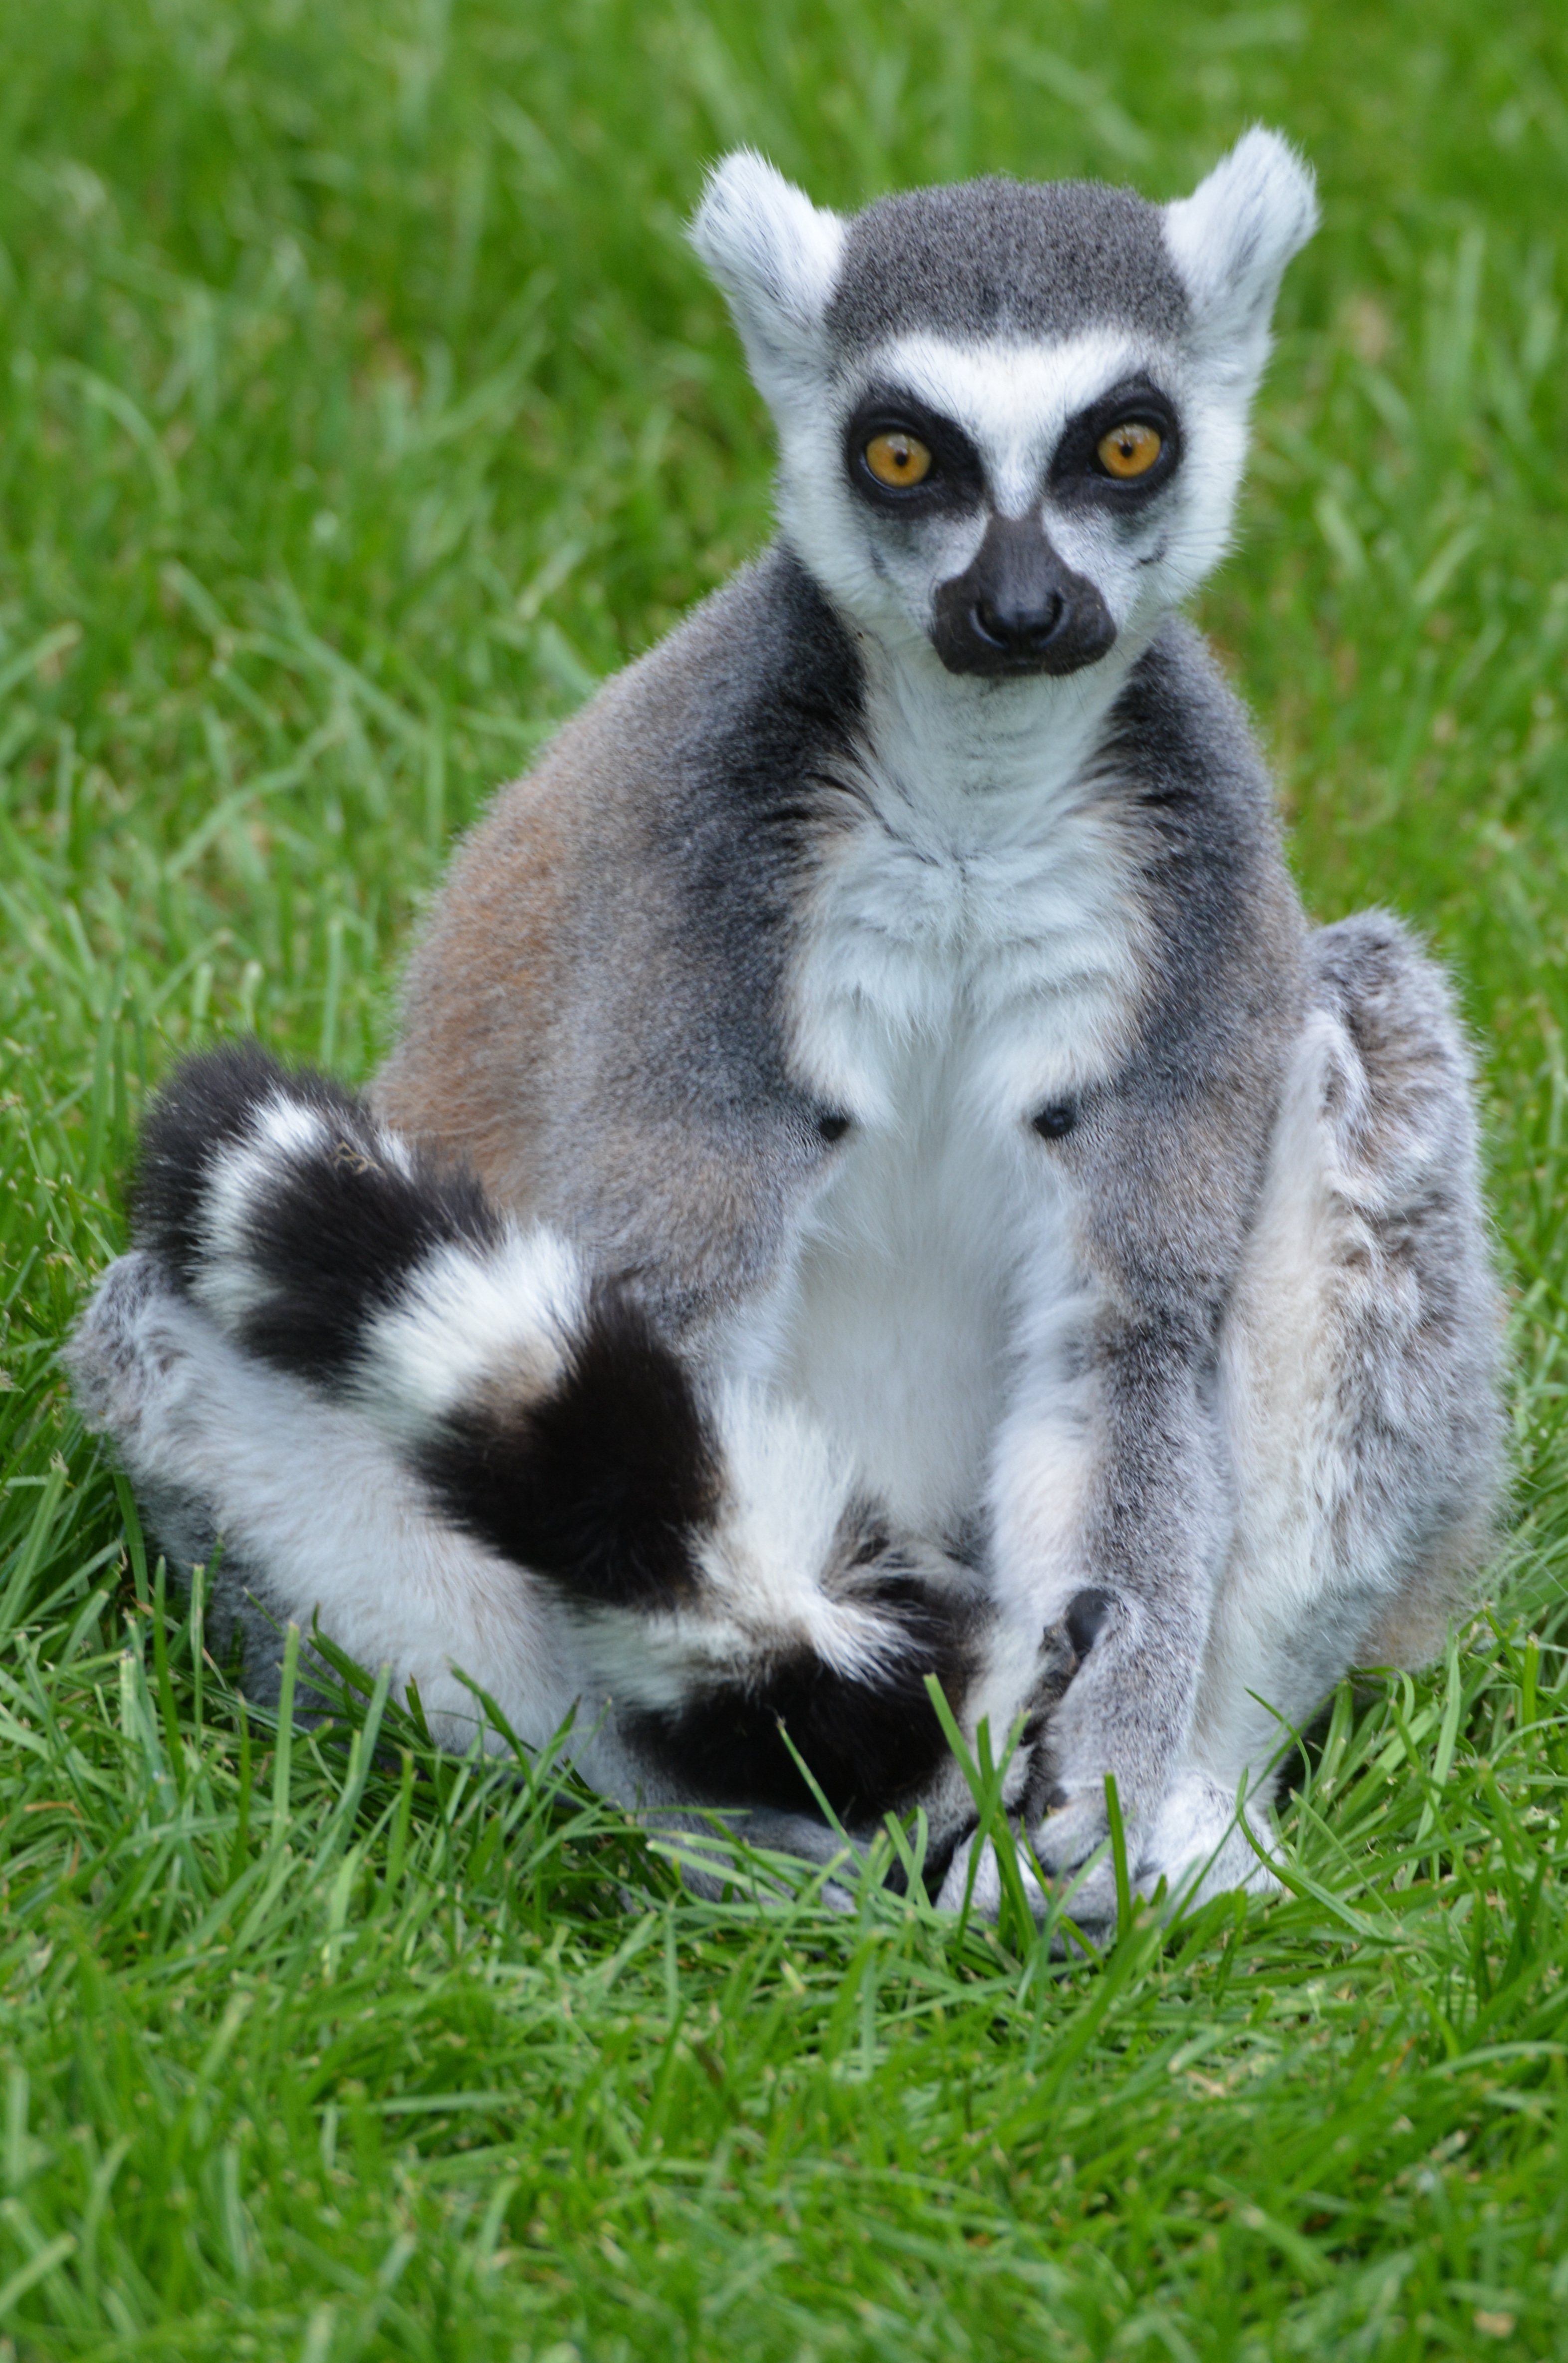
nature, animal, wildlife, mammal, monkey, fauna, primate, vertebrate, lemur, lemurs, maki